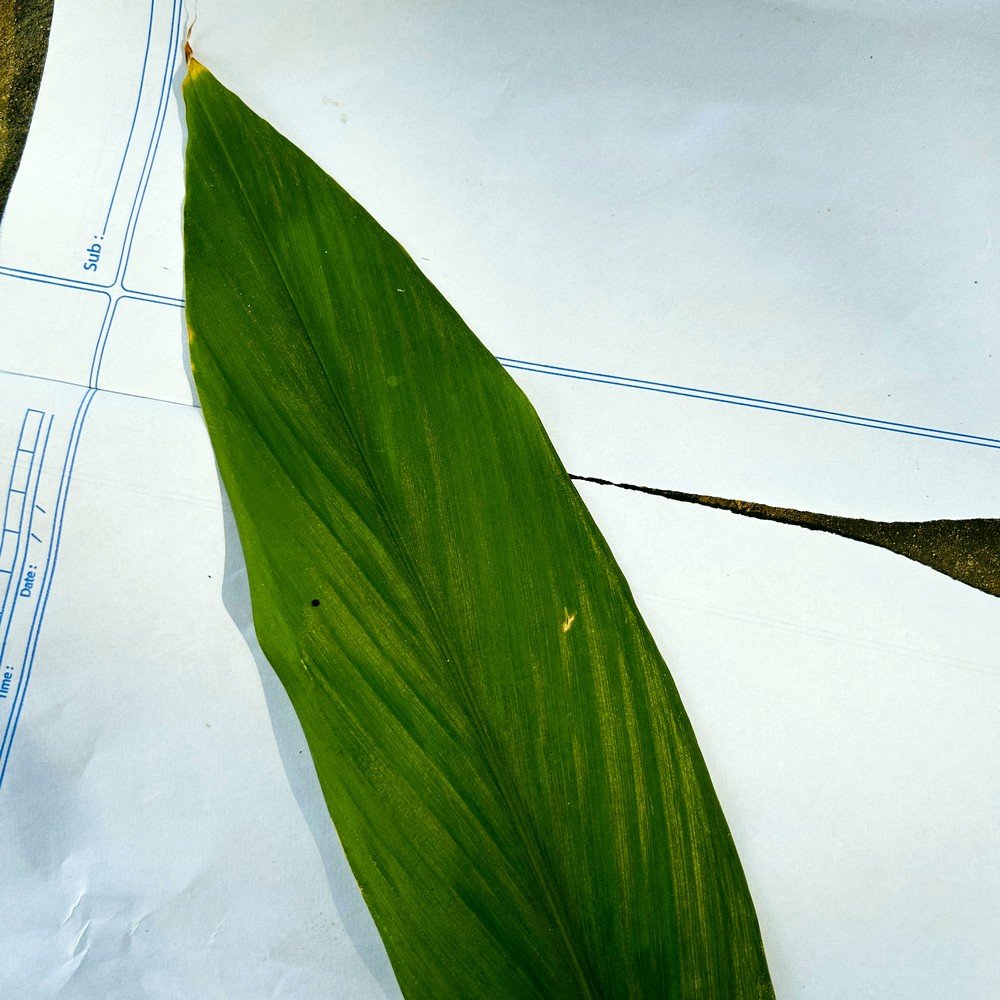
Label: Healthy Leaf